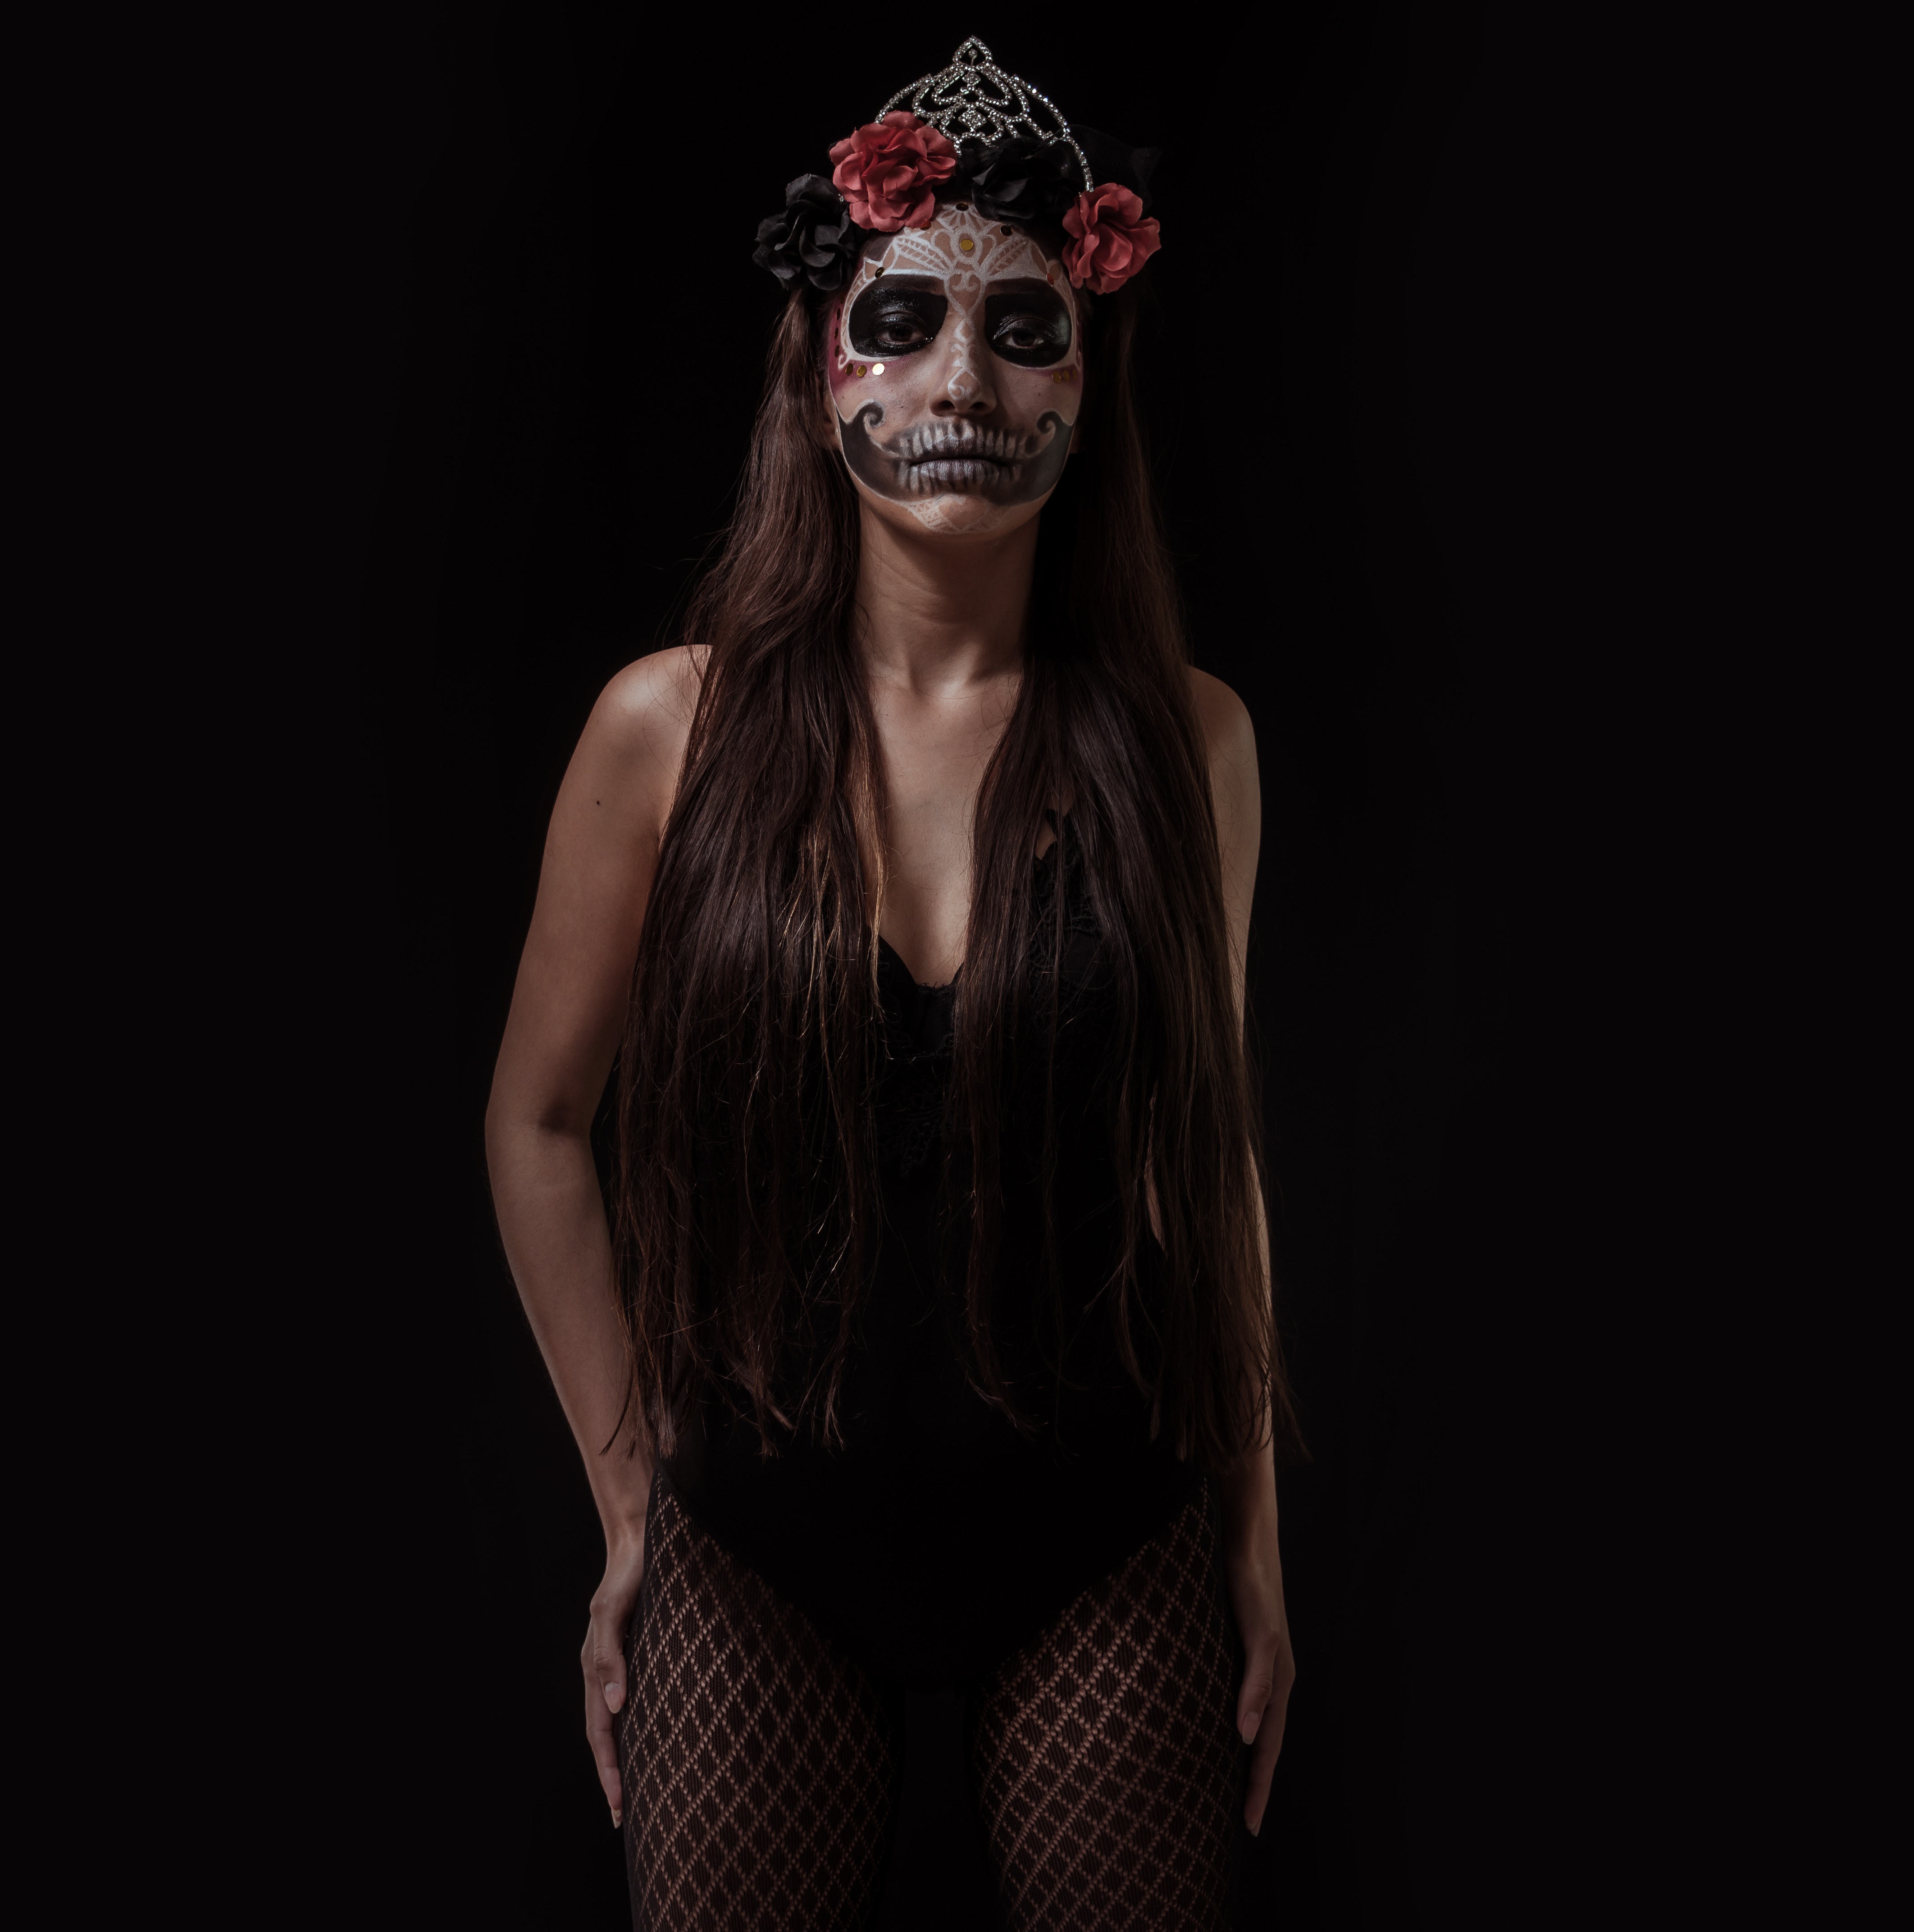
black, red, beauty, darkness, fashion, eyewear, human, photography, lip, model, photo shoot, headgear, headpiece, long hair, flash photography, mask, glasses, muscle, costume, brown hair, fashion accessory, flesh, black hair